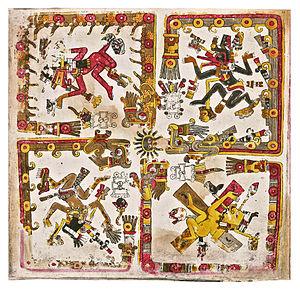
Page 72 du Codex Borgia (fac-similé). Les 4 directions aztèques plus le Centre. Foundation for the Advancement of Mesoamercan Studies, Inc. (FAMSI). Español: Página 72 del Códice Borgia (facsímile). Las 4 direcciones aztecas más el Centro. Foundation for the Advancement of Mesoamercan Studies, Inc. (FAMSI).
"Le calendrier aztèque était intimement lié à la mythologie des anciens peuples de la Mésoamérique, ceux qui jadis occupaient le plateau central de l'actuel Mexique, et qui ont formé, entre nos XIVᵉ et XVIᵉ siècles ""occidentaux"", la civilisation aztèque. Exprimant un système de croyances chargé de représentations abstraites, le temps ""mexicain"" ne se distinguait pas radicalement de l'espace conçu comme un milieu hétérogène et doué de propriétés singulières selon les orientations cardinales. De même, à la différence de nos habitudes mentales, il n’était pas perçu comme linéaire, mais s’appréhendait de manière cyclique, à travers 3 systèmes comptables parallèles mettant en lumière des connaissances astronomiques élaborées. On parlera donc, par la suite, du ""système calendaire aztèque"", et de ses cycles spatio-temporels divinatoire, solaire et vénusien.